Artists with the most number-ones on the U.S. Dance Club Songs chart

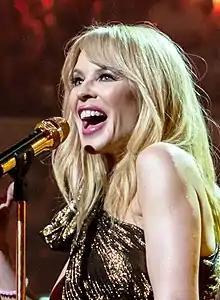
Minogue performing at The Queen's Birthday Party in 2018.

American singer-songwriter Kristine W has achieved seventeen number-one songs on the chart, and ranks eighth among the top 100 Dance Club Songs Artists overall. She first topped the chart with her debut single, "Feel What You Want", in 1994. She followed it up with her second and third hits in 1996: "One More Try" in May and "Land of the Living" in November, which spent two weeks atop the chart. Between 2000 and 2005, the singer achieved six more number-ones: "Stronger", "Lovin' You", "Some Lovin (Murk vs. Kristine W), "Fly Again", "Save My Soul", and "The Wonder of It All". As a result, Kristine W achieved nine consecutive number-one songs, a record. This streak ended when "I'll Be Your Light" peaked at number two in 2006. However, this record was broken by Jennifer Lopez in 2013 who achieved a streak of 11 number-ones, and since has been broken again by Katy Perry, who has achieved a currently unbroken streak of 16. "Walk Away", a song by Tony Moran on which Kristine W features, reached number-one in 2007.